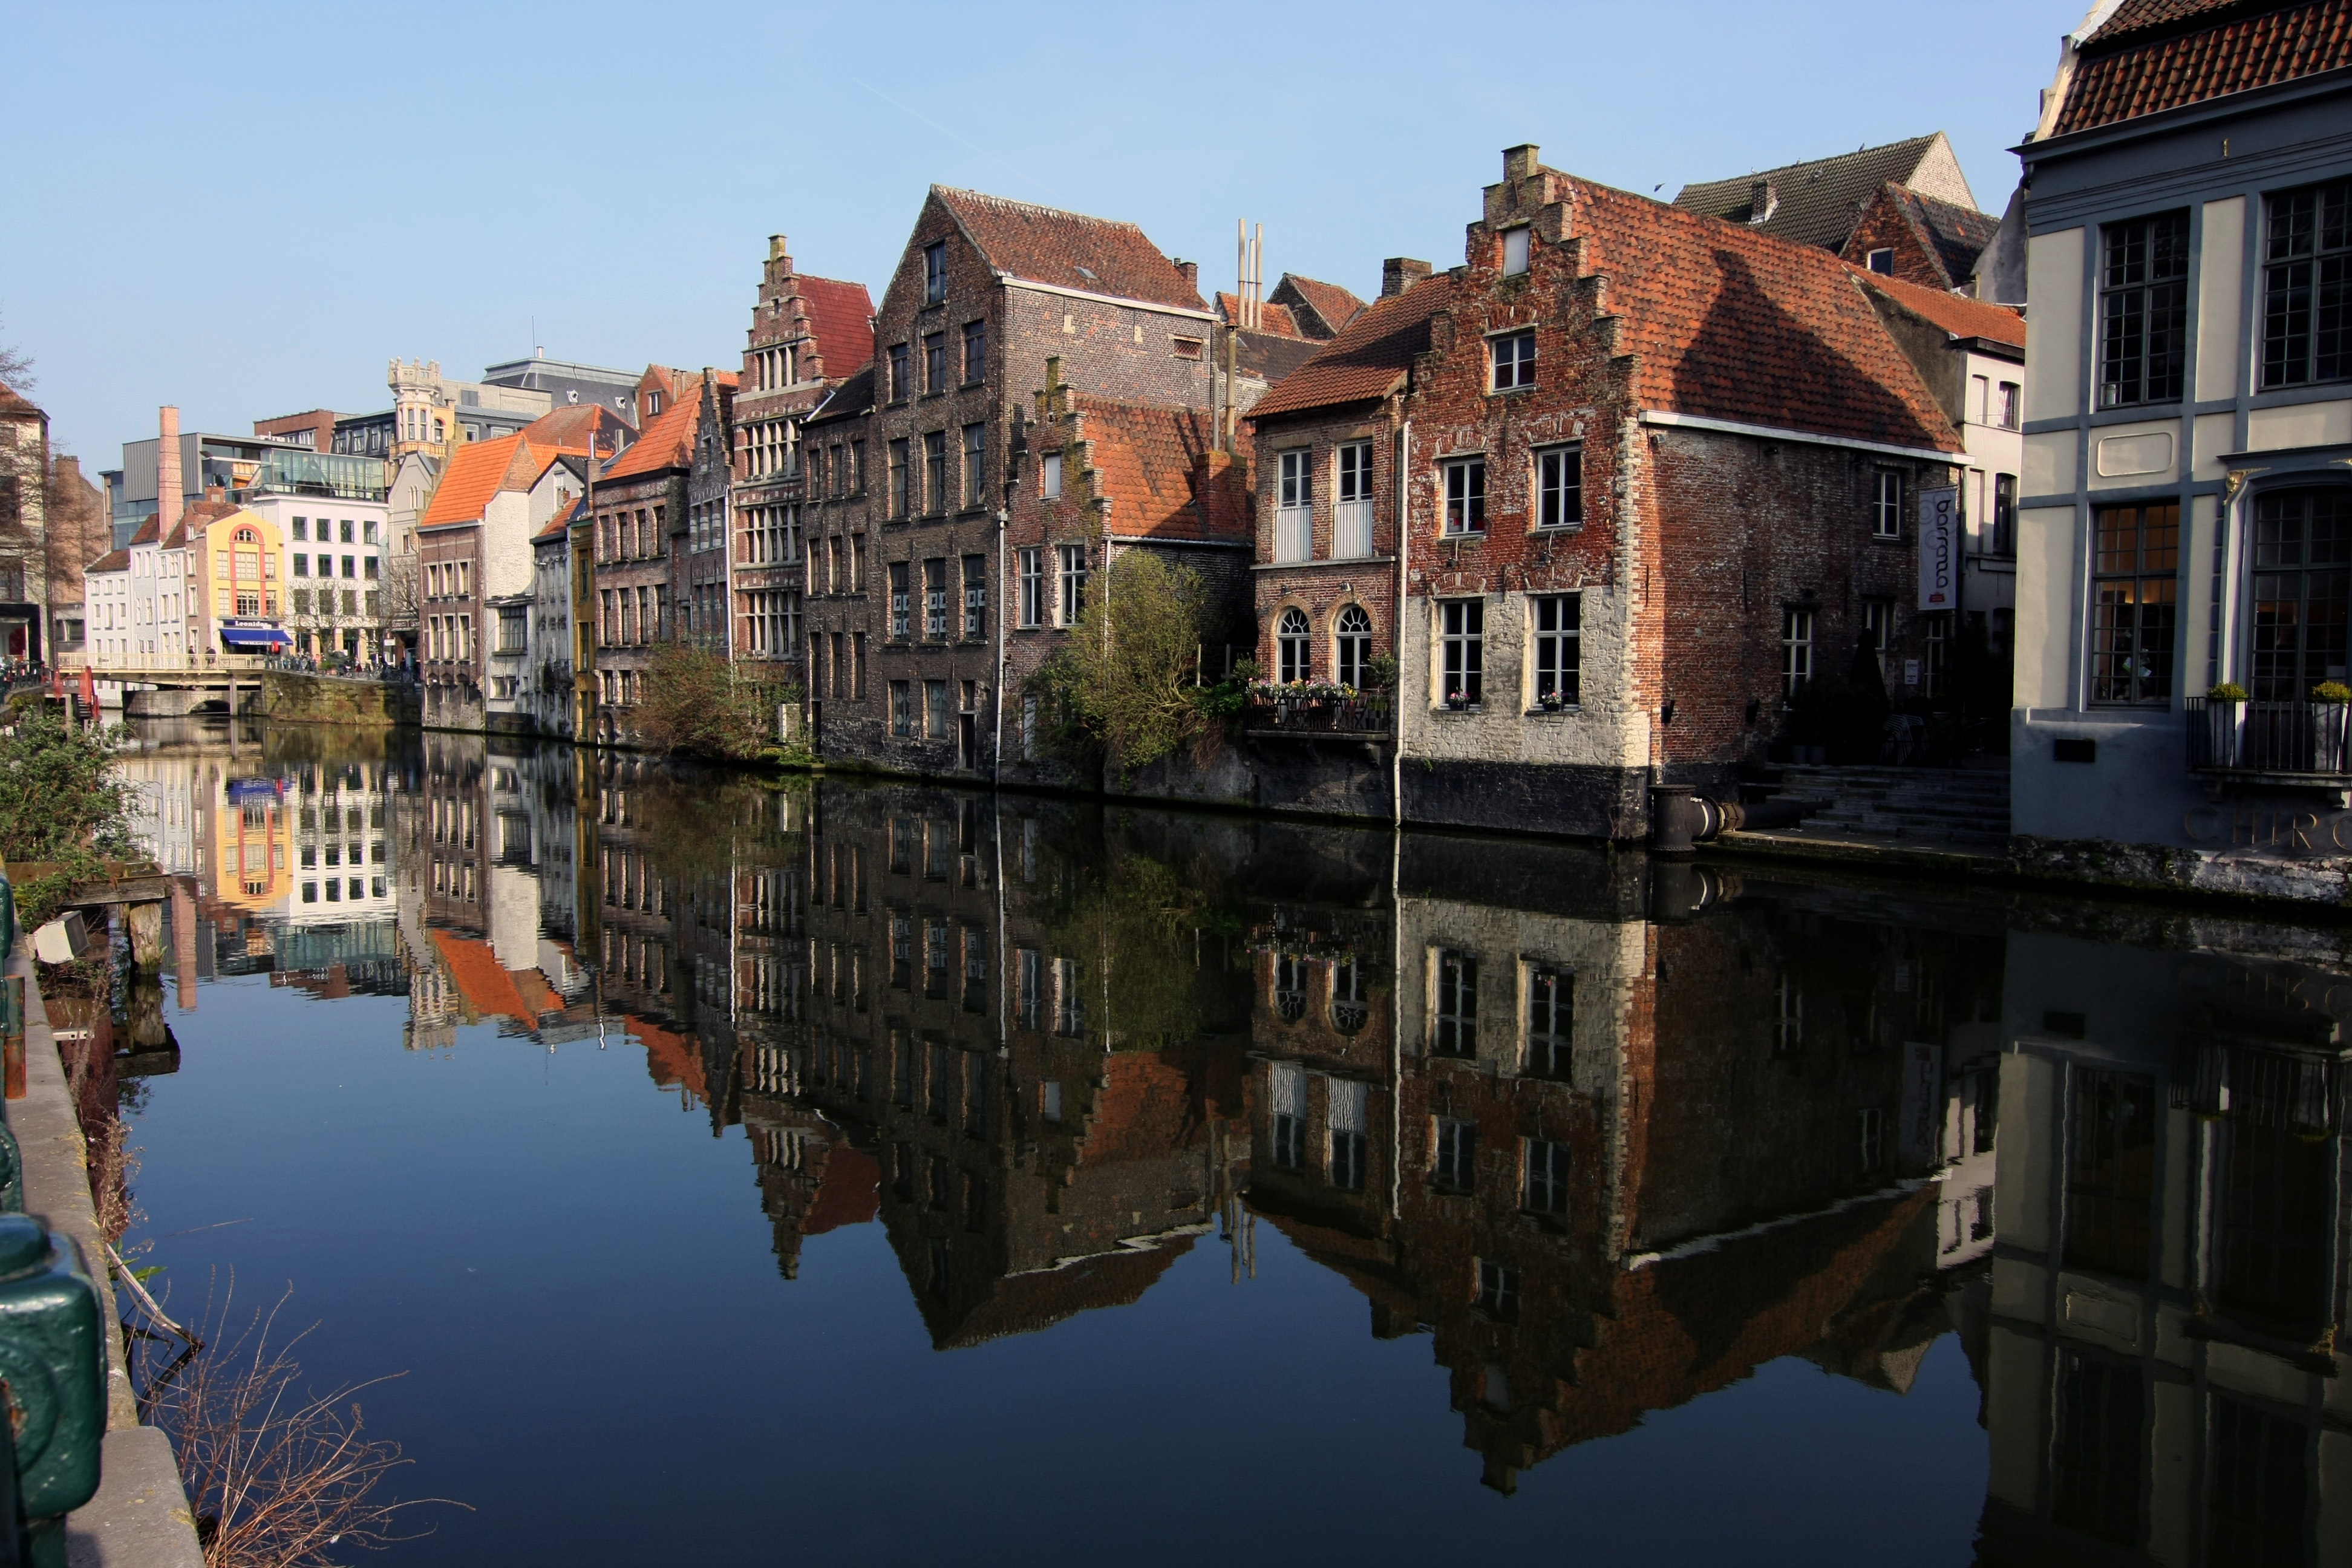
town, river, canal, cityscape, reflection, waterway, body of water, belgium, old town, homes, channel, bruges, mirroring, brugge, chanal, geographical feature